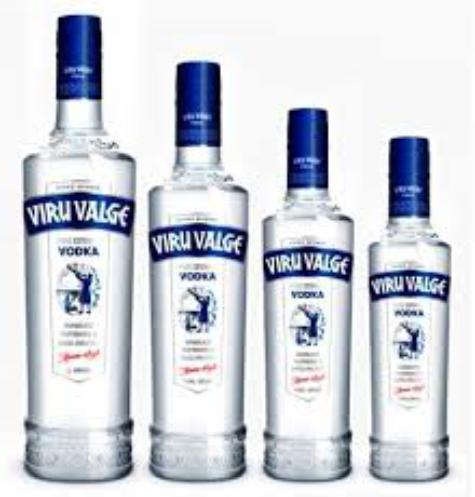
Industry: Food